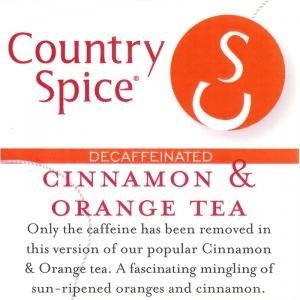
Item Name: Country Spice Cinnamon Orange Looseleaf Tea (Decaf)
Value: 32.0
Unit: Ounce

Price: 47.95